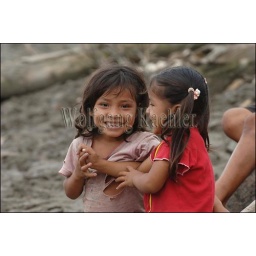
Peru, amazon river basin, near iquitos, maranon river, village, local girls